Meiji era

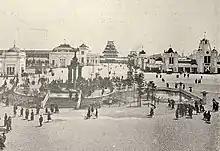
Tsuruma Park, 1910; in January 1873 the Dajō-kan issued a notice providing for the establishment of public parks, that of Ueno Park following shortly after.

Other economic reforms passed by the government included the creation of a unified modern currency based on the yen, banking, commercial and tax laws, stock exchanges, and a communications network. Establishment of a modern institutional framework conductive to an advanced capitalist economy took time, but was completed by the 1890s, by which time the government had largely relinquished direct control of the modernization process, primarily for budgetary reasons. The Land Tax Reform of 1873 was another significant fiscal reform by the Meiji government, establishing the right of private land ownership for the first time in Japan's history.